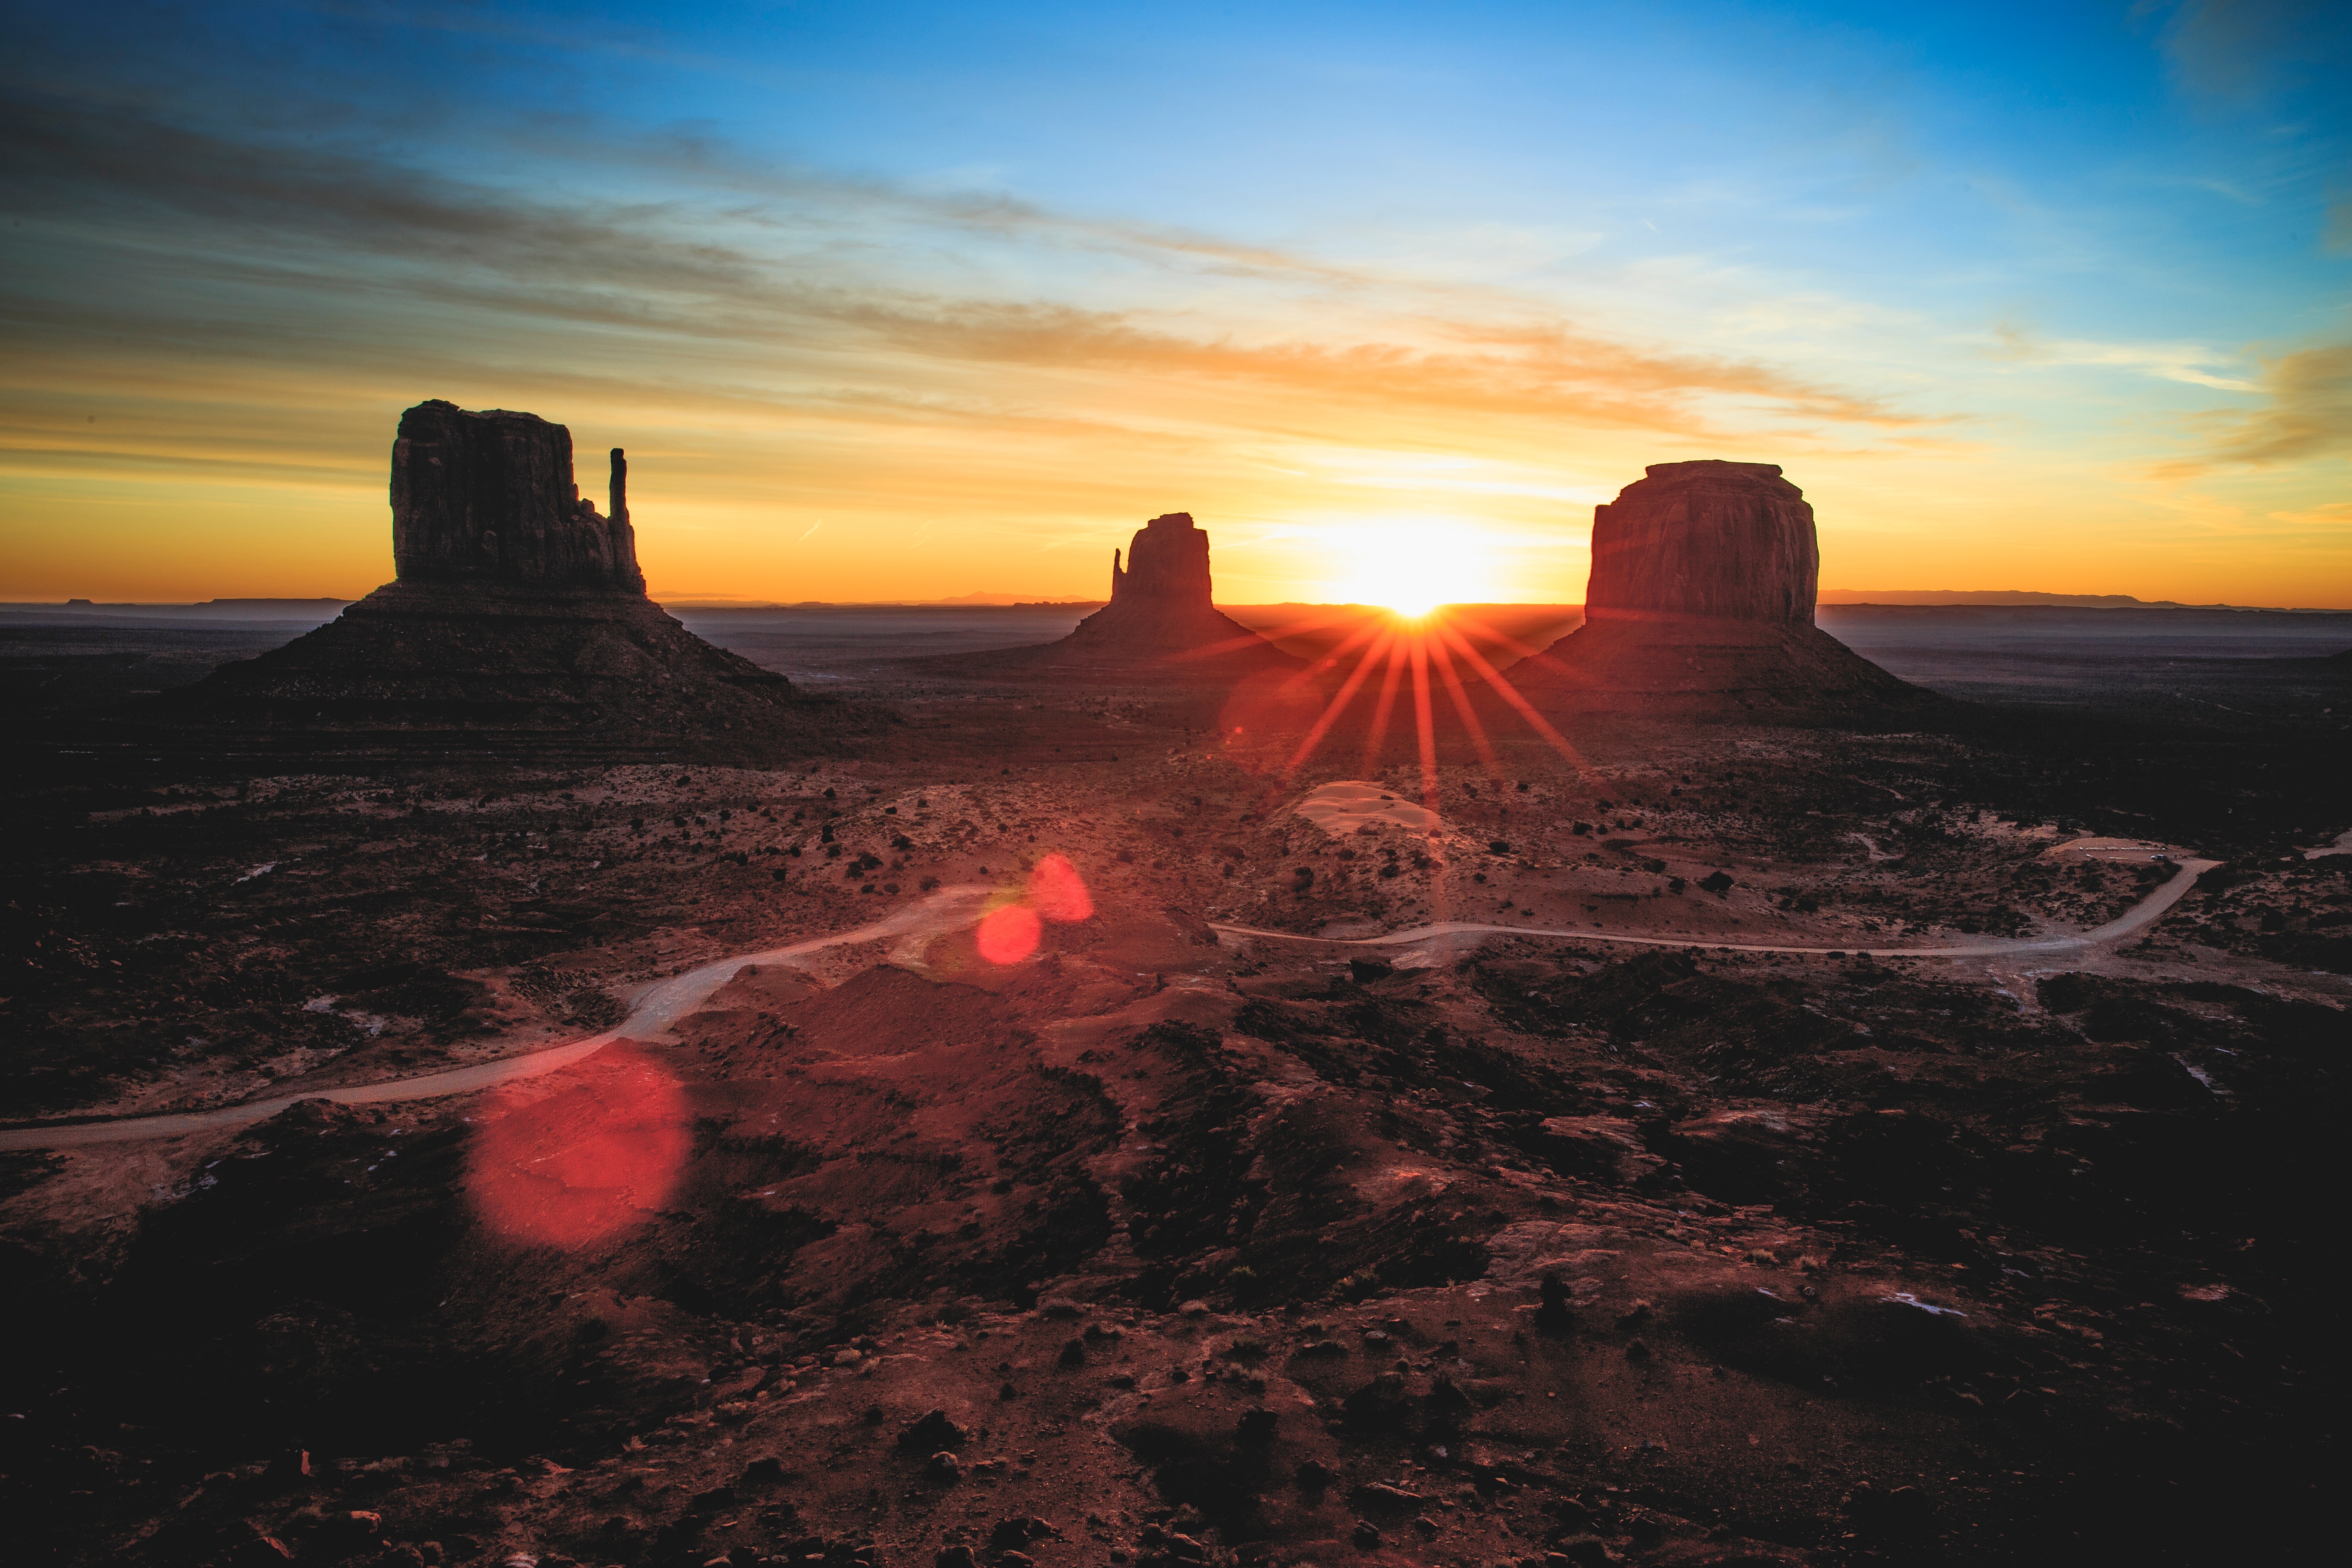
sea, horizon, sun, sunrise, sunset, sunlight, morning, dawn, dusk, evening, canyon, geology, afterglow, monument valley, geological phenomenon